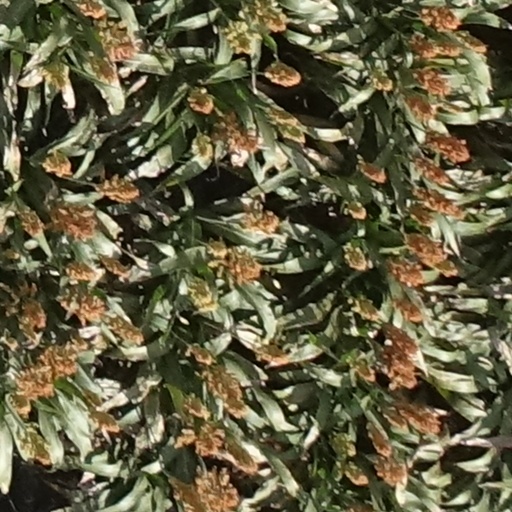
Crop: sorghum